Eric Taino

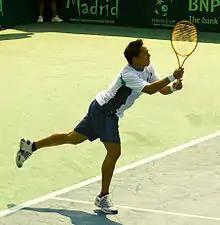

Eric Taino (born March 18, 1975) is a retired ATP Tour American tennis player, who later represented the Philippines in international competition.